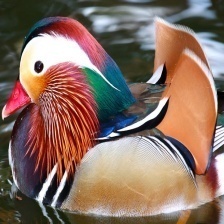
Species: MANDRIN DUCK
Scientific name: AIX GALERICULATA
ImageNet parent category: drake